Richard Rose (MP)

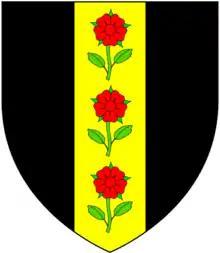
Canting arms of Rose of Wootton Fitzpaine in Dorset: "Sable, on a pale or three roses gules slipt and leaved proper"

Richard Rose (died ca. 1658) was an English merchant and politician who sat in the House of Commons from 1640 to 1648.